Recursive Internetwork Architecture

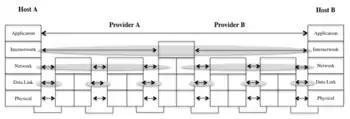
Figure 7. The Internet architecture as seen by the INWG

Early in 1972 the International Network Working Group (INWG) was created to bring together the nascent network research community. One of the early tasks it accomplished was voting an international network transport protocol, which was approved in 1976. Remarkably, the selected option, as well as all the other candidates, had an architecture composed of three layers of increasing scope: data link (to handle different types of physical media), network (to handle different types of networks) and internetwork (to handle a network of networks), each layer with its own address space. When TCP/IP was introduced it ran at the internetwork layer on top of the Host-IMP Protocol, when running over the ARPANET. But when NCP was shut down, TCP/IP took the network role and the internetwork layer was lost. This explains the need for autonomous systems and NAT today, to partition and reuse ranges of the IP address space to facilitate administration.